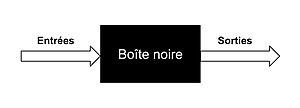
Schéma d'une boîte noire
Une boîte noire, ou boîte opaque, est la représentation d'un système sans considérer son fonctionnement interne.